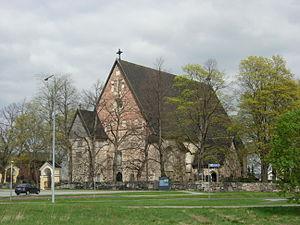
Les églises médiévales en pierre de Finlande ont été construites entre le XIIIe et le XVIe siècle.